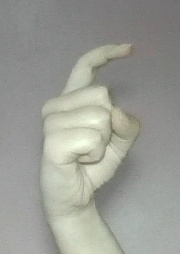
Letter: ra